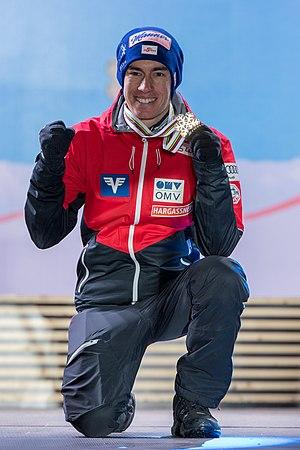
Stefan Kraft est un sauteur à ski autrichien actif depuis 2005. Il remporte la Tournée des quatre tremplins en 2015, puis en 2017, les deux titres mondiaux individuels et la Coupe du monde.